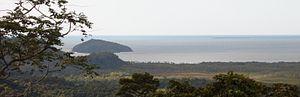
Batt Reef est un récif corallien au large de Port Douglas dans le Queensland, en Australie. Il fait partie de la Grande barrière de corail.